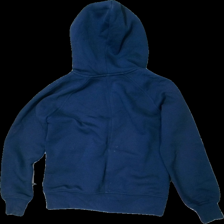
View: back
Type: Hoodie
Category: Men
Brand: Peak Performance
Colors: Blue, Red, White
Material: 79% cotton 21% polyester
Pattern: Logo print
Cut: Regular
Size: S
Season: All
Stains: Major
Damage: fläckar
Damage location: bottom center
Damage 2: fläck arm
Damage 2 location: bottom right
Price range: <50
Recommended usage: Export
Description: blå hoodie med dragkedja och logga fram, fläckar fram och arm